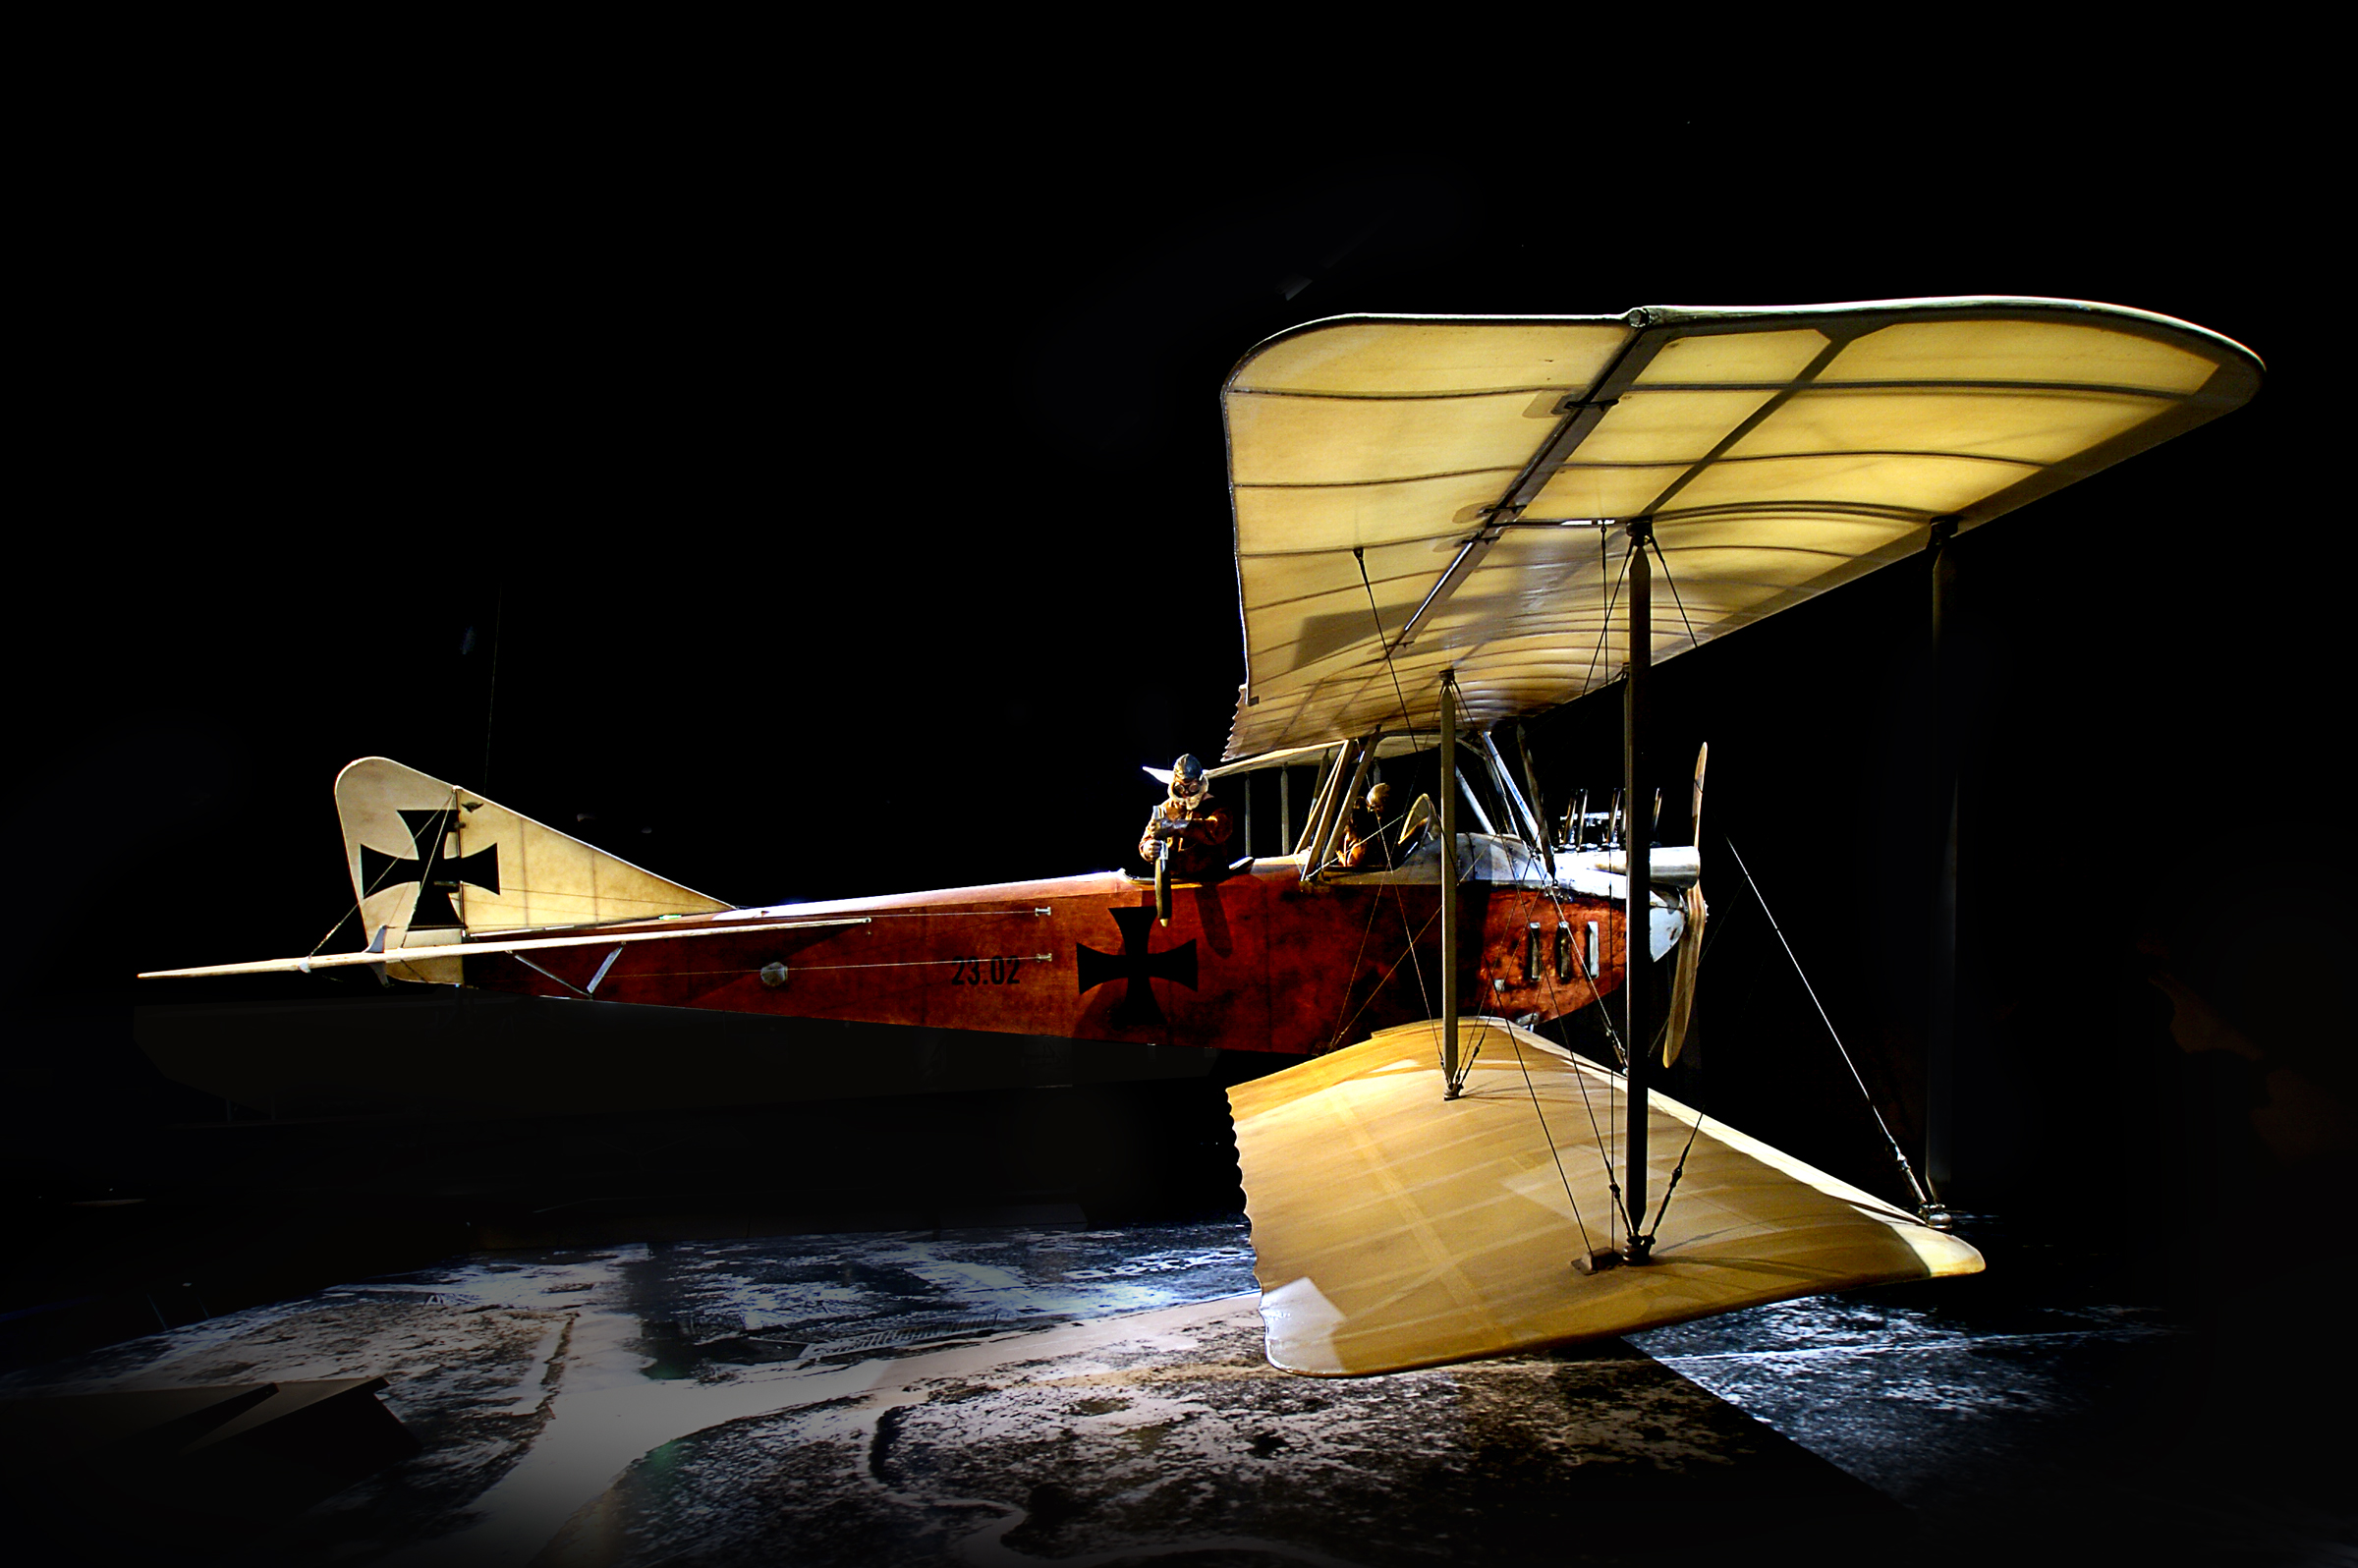
wing, night, airplane, aircraft, vehicle, museum, aviation, new, fighteraircraft, airshow, biplane, zealand, albatrosb11, ww1, aircraftww1omaka, atmosphere of earth